Kenny Hotz

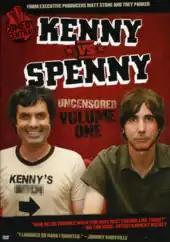
Comedy Central's "Kenny vs. Spenny – Volume One" DVD cover

"Kenny vs. Spenny" was first aired on CBC Television in 2003 and went on to be nominated for eight Gemini awards. The original pilot had been commissioned by USA Network, but never aired before the show was picked up by the CBC for 26 episodes. The series centred on Hotz and friend Spencer Rice as they competed against each other in competitions, the loser of which would perform a "humiliation". The show was embroiled in a deliberate controversy with the British Columbia Human Rights Commission for Hotz's actions in the episode "Who Can Piss Off More People", where he paid to have a plane fly over Toronto dragging a banner that reads "Jesus Sucks". Though he claimed his friend Jesus was getting married and it was not directed towards a religion. The show moved from CBC to Showcase television in Canada after the nationally run CBC censored two episodes of "Kenny vs. Spenny", refusing to air them on their network.